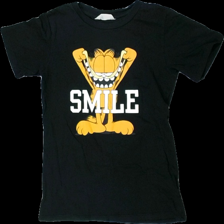
View: front
Type: T-shirt
Category: Children
Brand: Not in the list
Colors: Black, Orange
Material: 100% Cotton
Pattern: Other
Cut: Regular, C-collar
Size: 146
Holes: Minor
Damage: hole
Damage location: bottom center
Damage 2: Crooked seam
Damage 2 location: bottom right
Price range: 100-150
Recommended usage: Reuse
Description: Black t-shirt with print